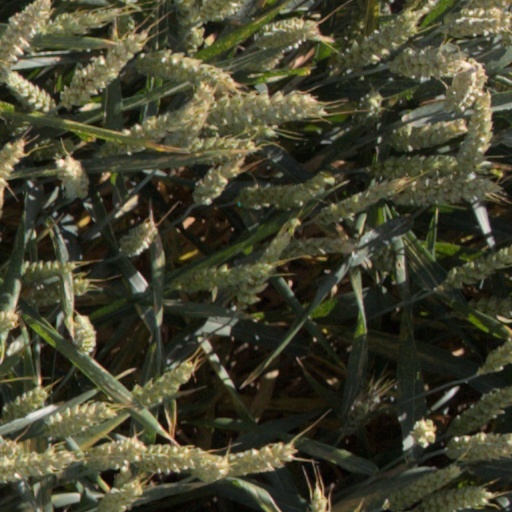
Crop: wheat